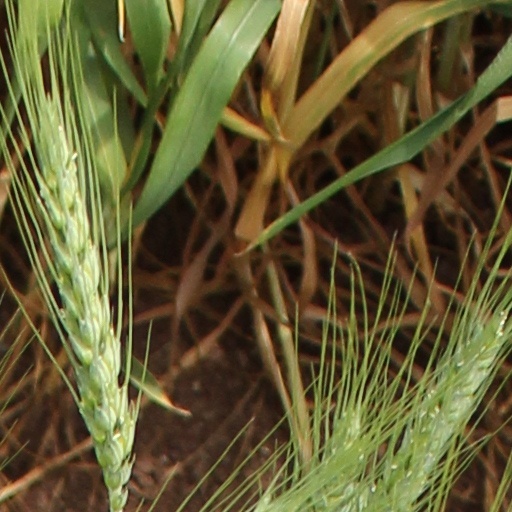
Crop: wheat